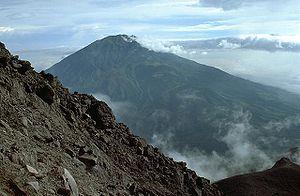
Le Merbabu est un stratovolcan de Java central en Indonésie. Son nom signifie « montagne de cendres » en javanais. Le Merapi encore actif lui est directement adjacent au sud-est. La ville de Salatiga se trouve au nord. Un col de 1 500 m d'altitude relie les deux volcans. Le village de Selo y est situé.